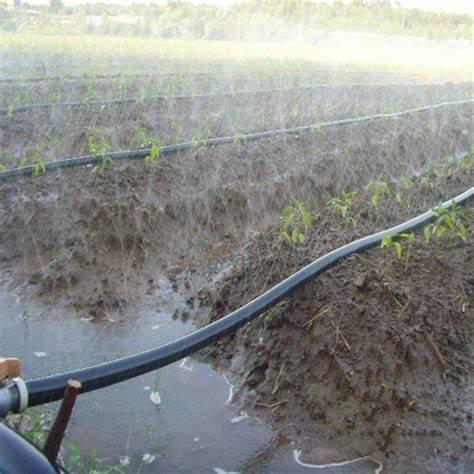
Mfumo wa umwagiliaji ambao unatumika kwenye mashamba makubwa yaliyopandwa mazao kwa mpangilio wa mistari, kukiwa na mabomba marefu yaliyolazwa na kutobolewa matundu ambayo yanarusha maji kwa nguvu kubwa yanayoshuka chini kama matone ya mvua.